Margaret Winser

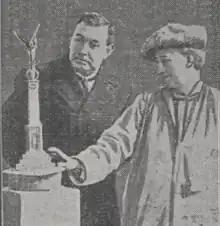
Margaret Winser with Mayor of Hastings and model of Hastings War Memorial

Margaret Winser (1868 – 29 December 1944) was an English sculptor, medallist, artist, and art teacher.